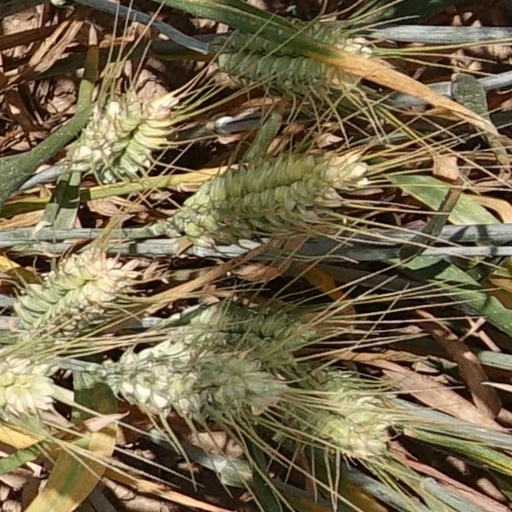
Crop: wheat